Larry Winters

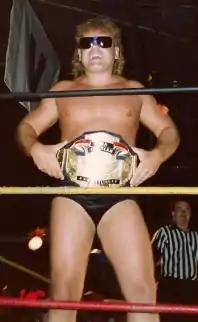

Larry Winters (April 14, 1956 – January 27, 2015) was an American professional wrestler and trainer who competed in the Midwest, Mid-Atlantic and East Coast independent circuit during the 1980s and 90s. He has wrestled in the American Wrestling Association, the National Wrestling Alliance, National Wrestling Federation, Pro Wrestling USA and the World Wrestling Council. It was reported on several wrestling websites that Winters died due to a heart attack January 27, 2015.